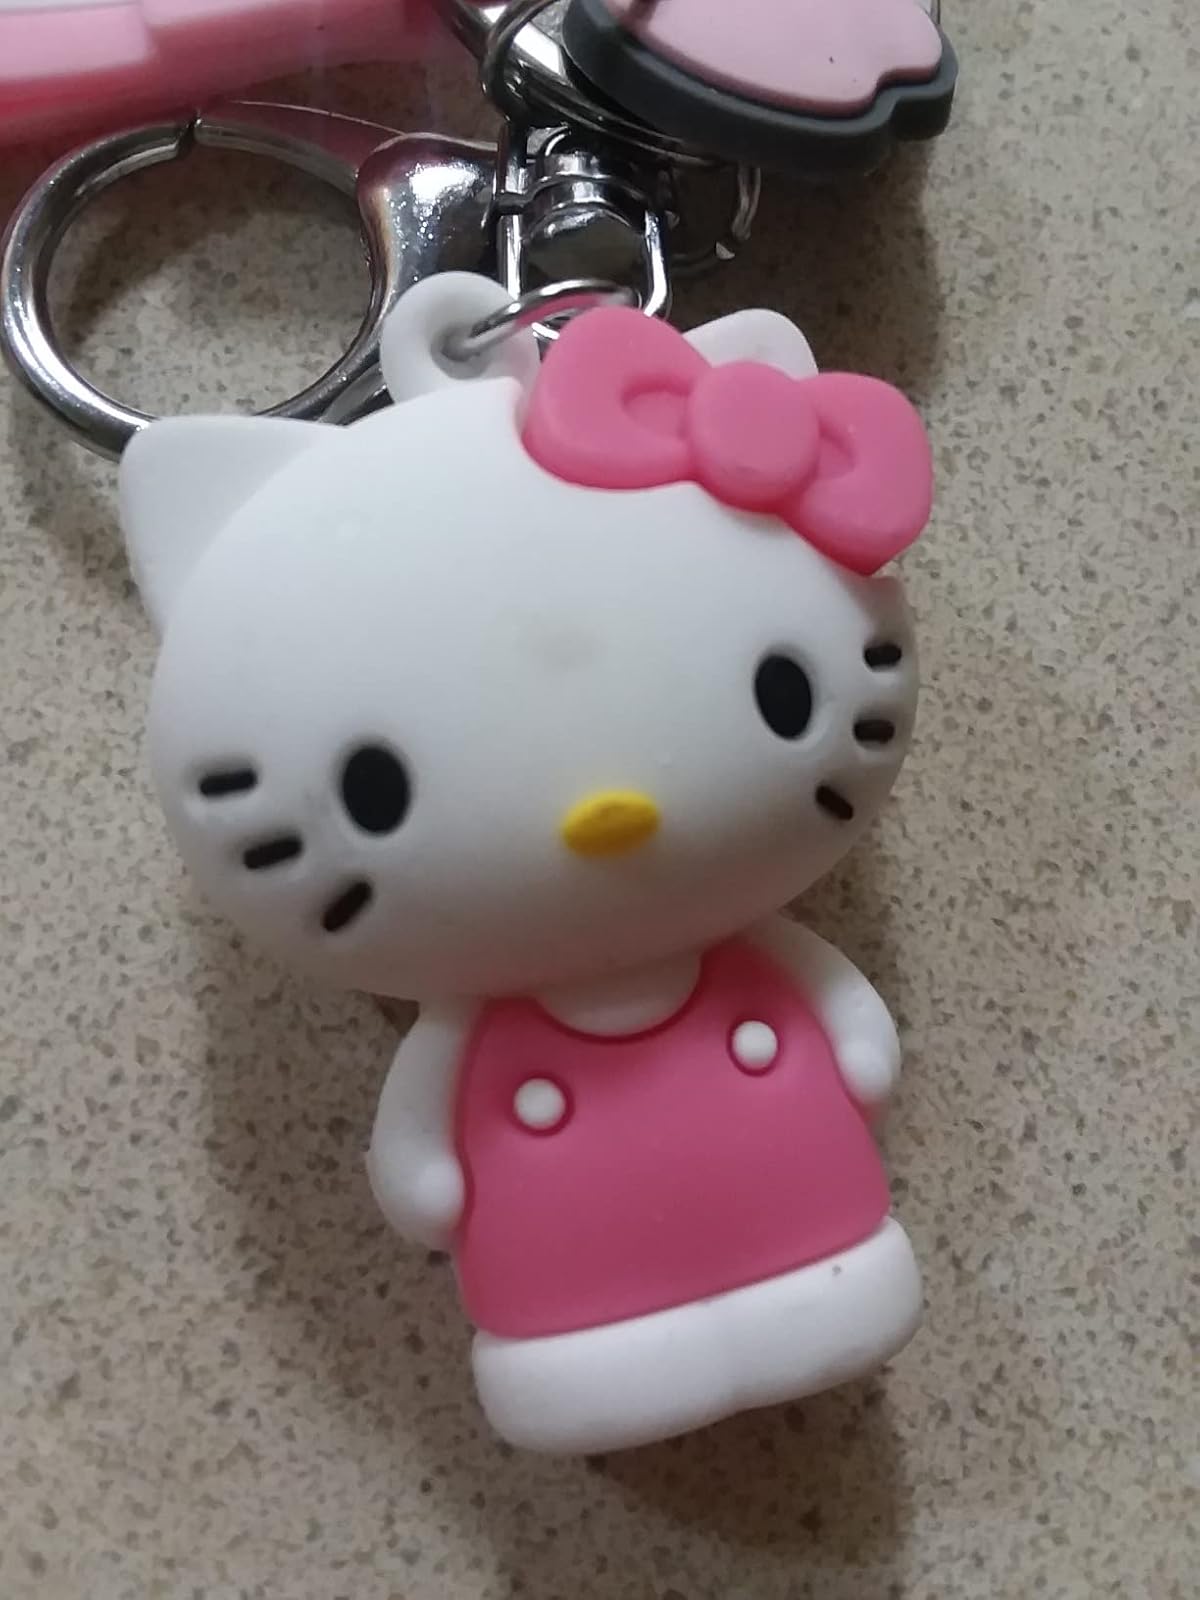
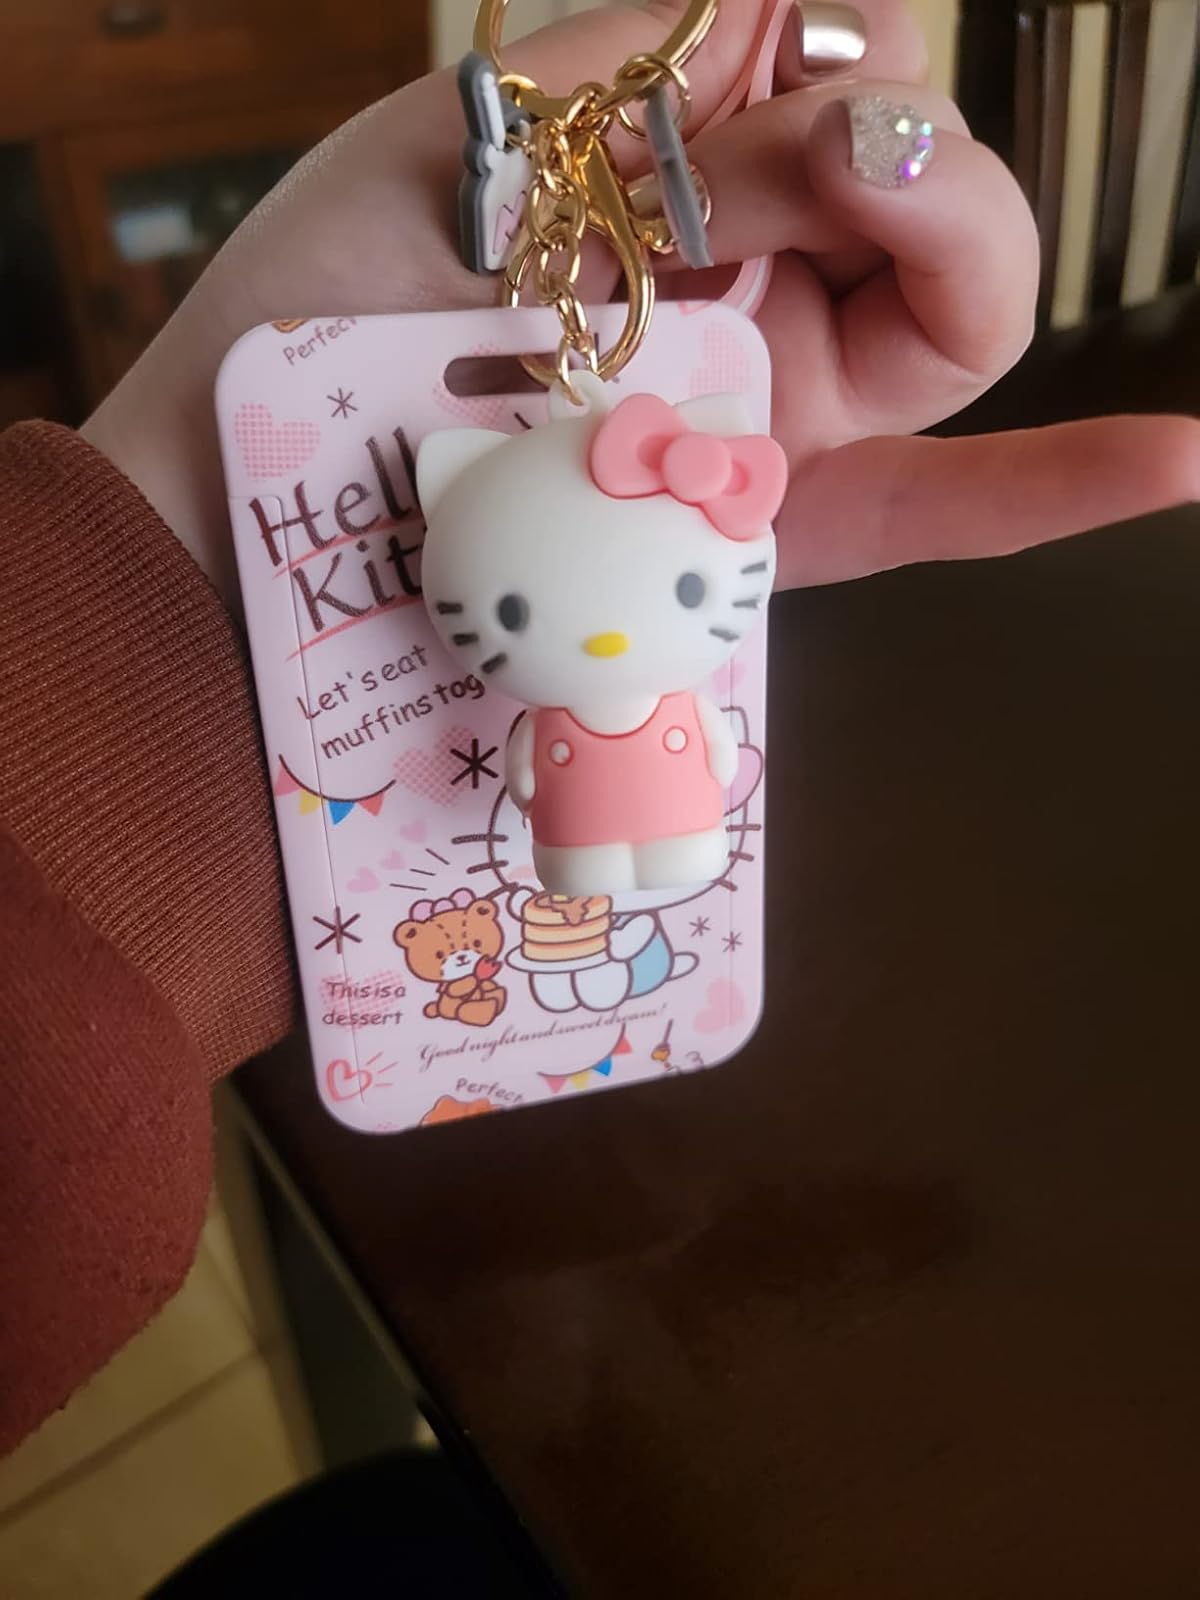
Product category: accessories_keychain
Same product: no